Pablo Carreño Busta

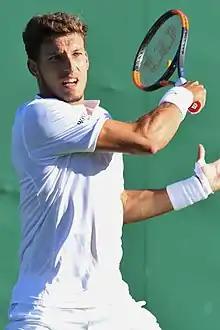
Carreño Busta at the 2018 Wimbledon Championships

At the Australian Open, Carreño Busta defeated Jason Kubler, Gilles Simon, and Gilles Müller to advance to the fourth round, where he lost in a close four set match to eventual finalist Marin Čilić.